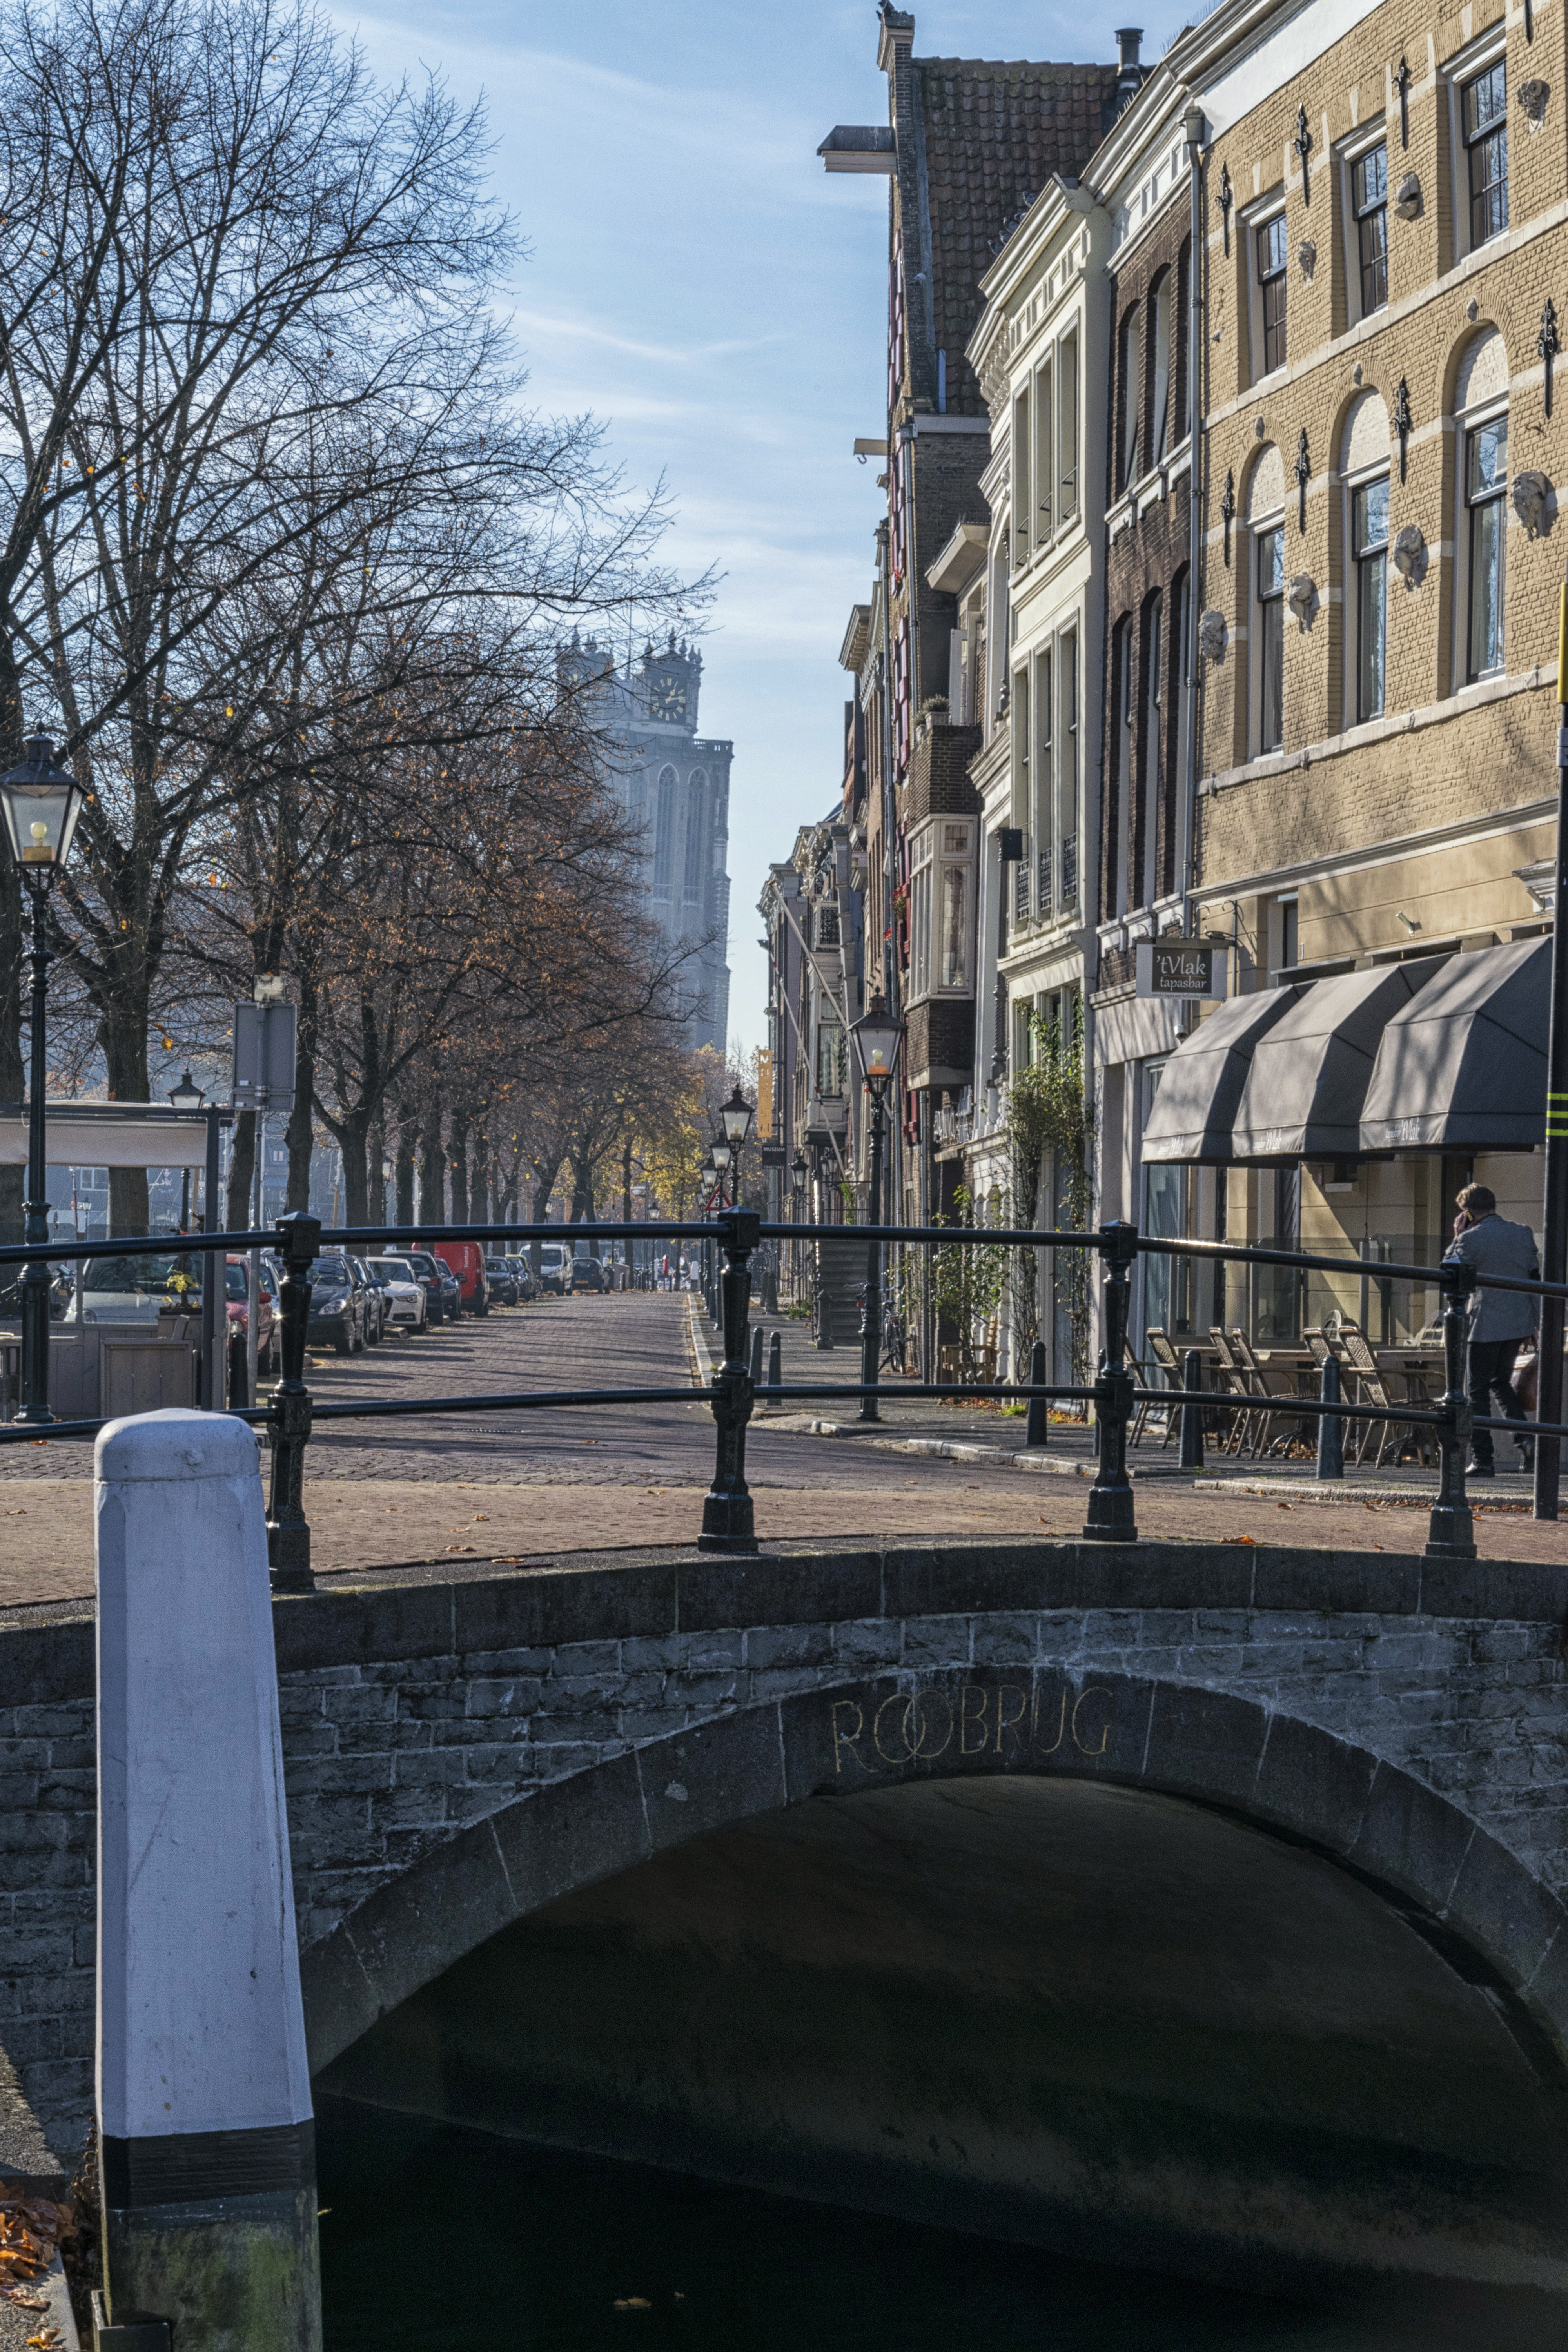
outdoor, architecture, road, street, town, city, canal, cityscape, downtown, reflection, nikon, historic, waterway, holland, nederland, netherlands, infrastructure, dutch, outdoorphotography, urbanphotography, paulvandevelde, pdvandevelde, padagudaloma, dordrecht, stadsfotografie, nederlandinfotos, historisch, urbanfotografie, stadswandeling, pvdvfotografie, pdvandeveldedordrecht, rondjedordt, dedordtevaer, dutchphotography, nederlandsefotografie, dutchphotogaraphy, nieuwehaven, roobrug, urban area, human settlement